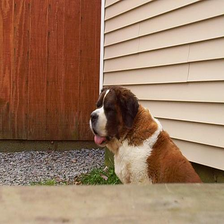
Species: dog
Breed: saint bernard